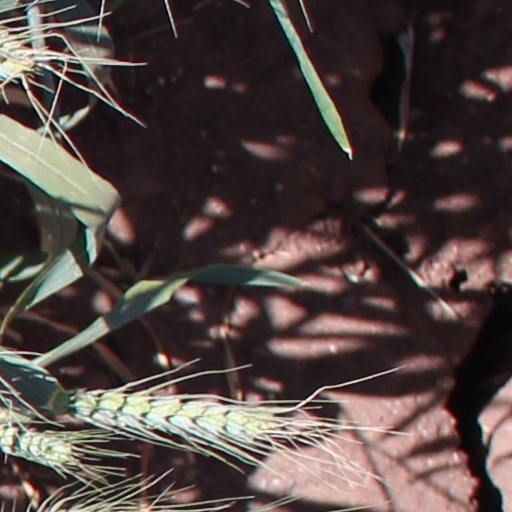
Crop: wheat